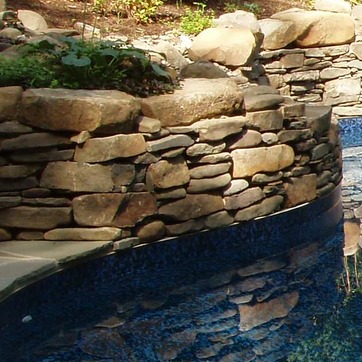
Material: stone